John Lennon

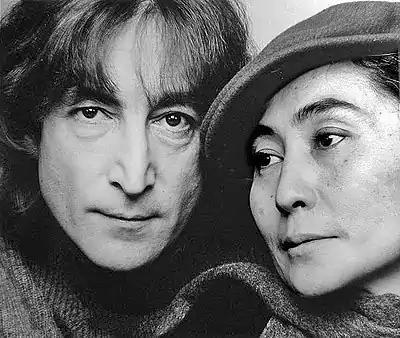
Lennon and Ono in 1980 by Jack Mitchell

Lennon began what would be a five-year hiatus from the music industry, during which time, he later said, he "baked bread" and "looked after the baby". He devoted himself to Sean, rising at 6am daily to plan and prepare his meals and to spend time with him. He wrote "Cookin' (In the Kitchen of Love)" for Starr's "Ringo's Rotogravure" (1976), performing on the track in June in what would be his last recording session until 1980.